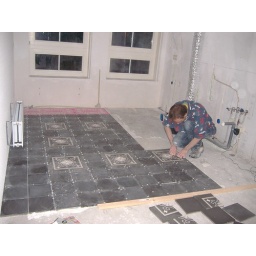
Michiel putting floor in the kitchen